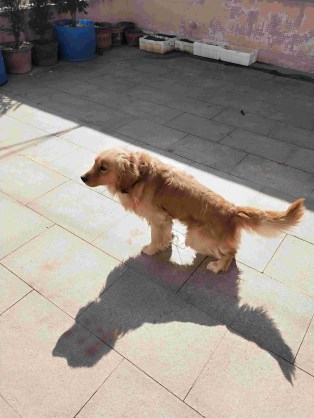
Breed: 5355-n000126-golden_retriever